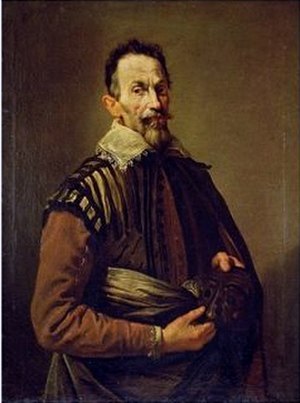
Opera / Operaens historie / Oprindelsen
Claudio Monteverdi
"""Opéra"" omdirigeres hertil. For metrostationen i Paris, se Opéra.